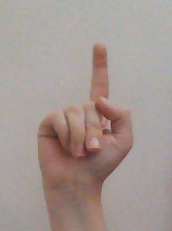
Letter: bb